Worship centers of Ayyavazhi

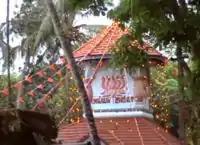
Nizhal Thangal of Kokkanchi, one among the famous Thangals is western Kanyakumari, Tamil Nadu.

These Nizhal Thangals formed place in the socio-religious life of the people. All the people were brought together here irrespective of caste distinctions which was not usual at that period of time. The mode and formalities of worship were revolutionalised in these centers. Some 7 of the Thangals are constructed even at the time of the earthly life of Vaikundar. Religiously, these seven are considered primary among the Thangals. They are,